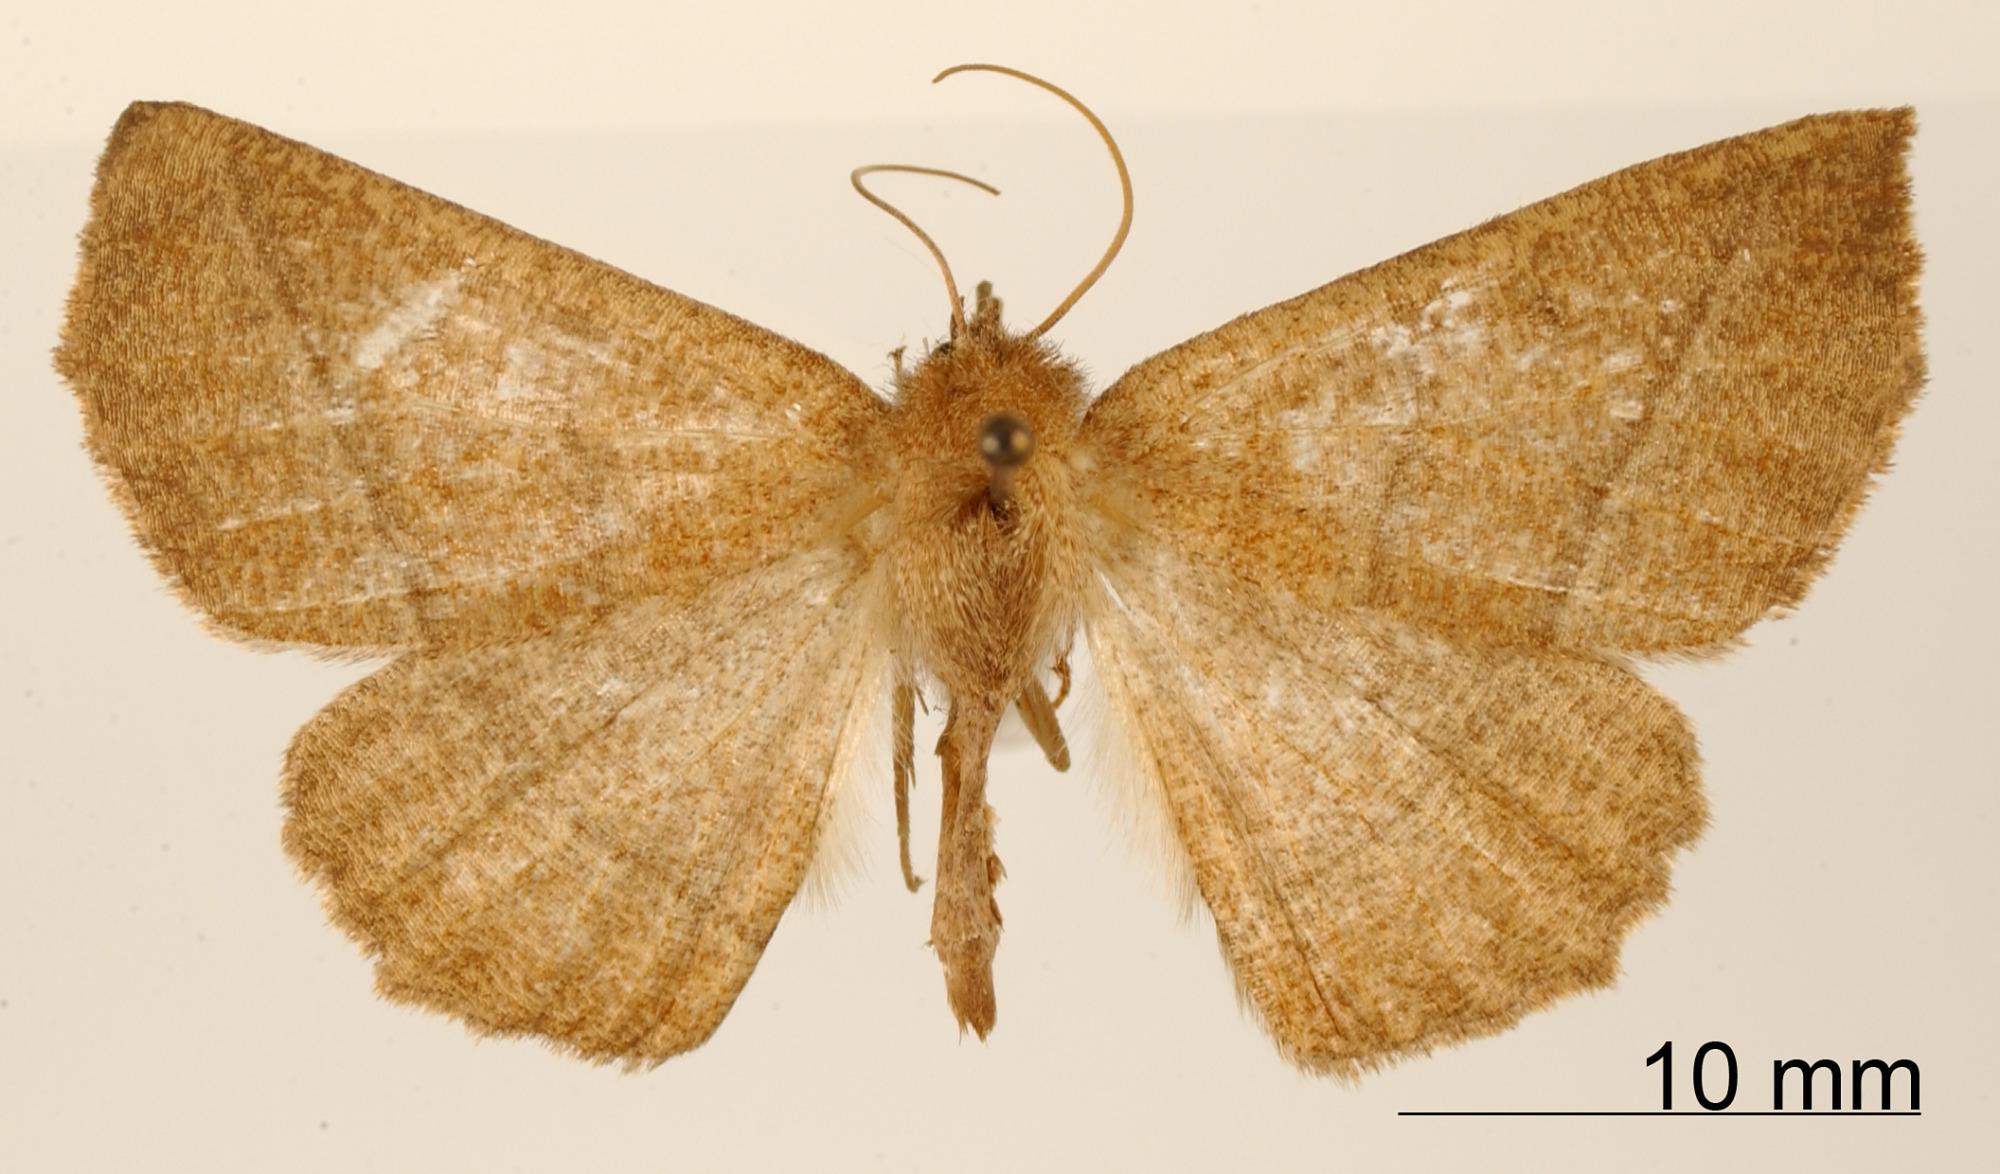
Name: Periclina separanda
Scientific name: Periclina separanda Dognin, 1913
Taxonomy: Animalia, Arthropoda, Insecta, Lepidoptera, Geometridae, Ennominae
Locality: Bogota, Colombia, Colombia